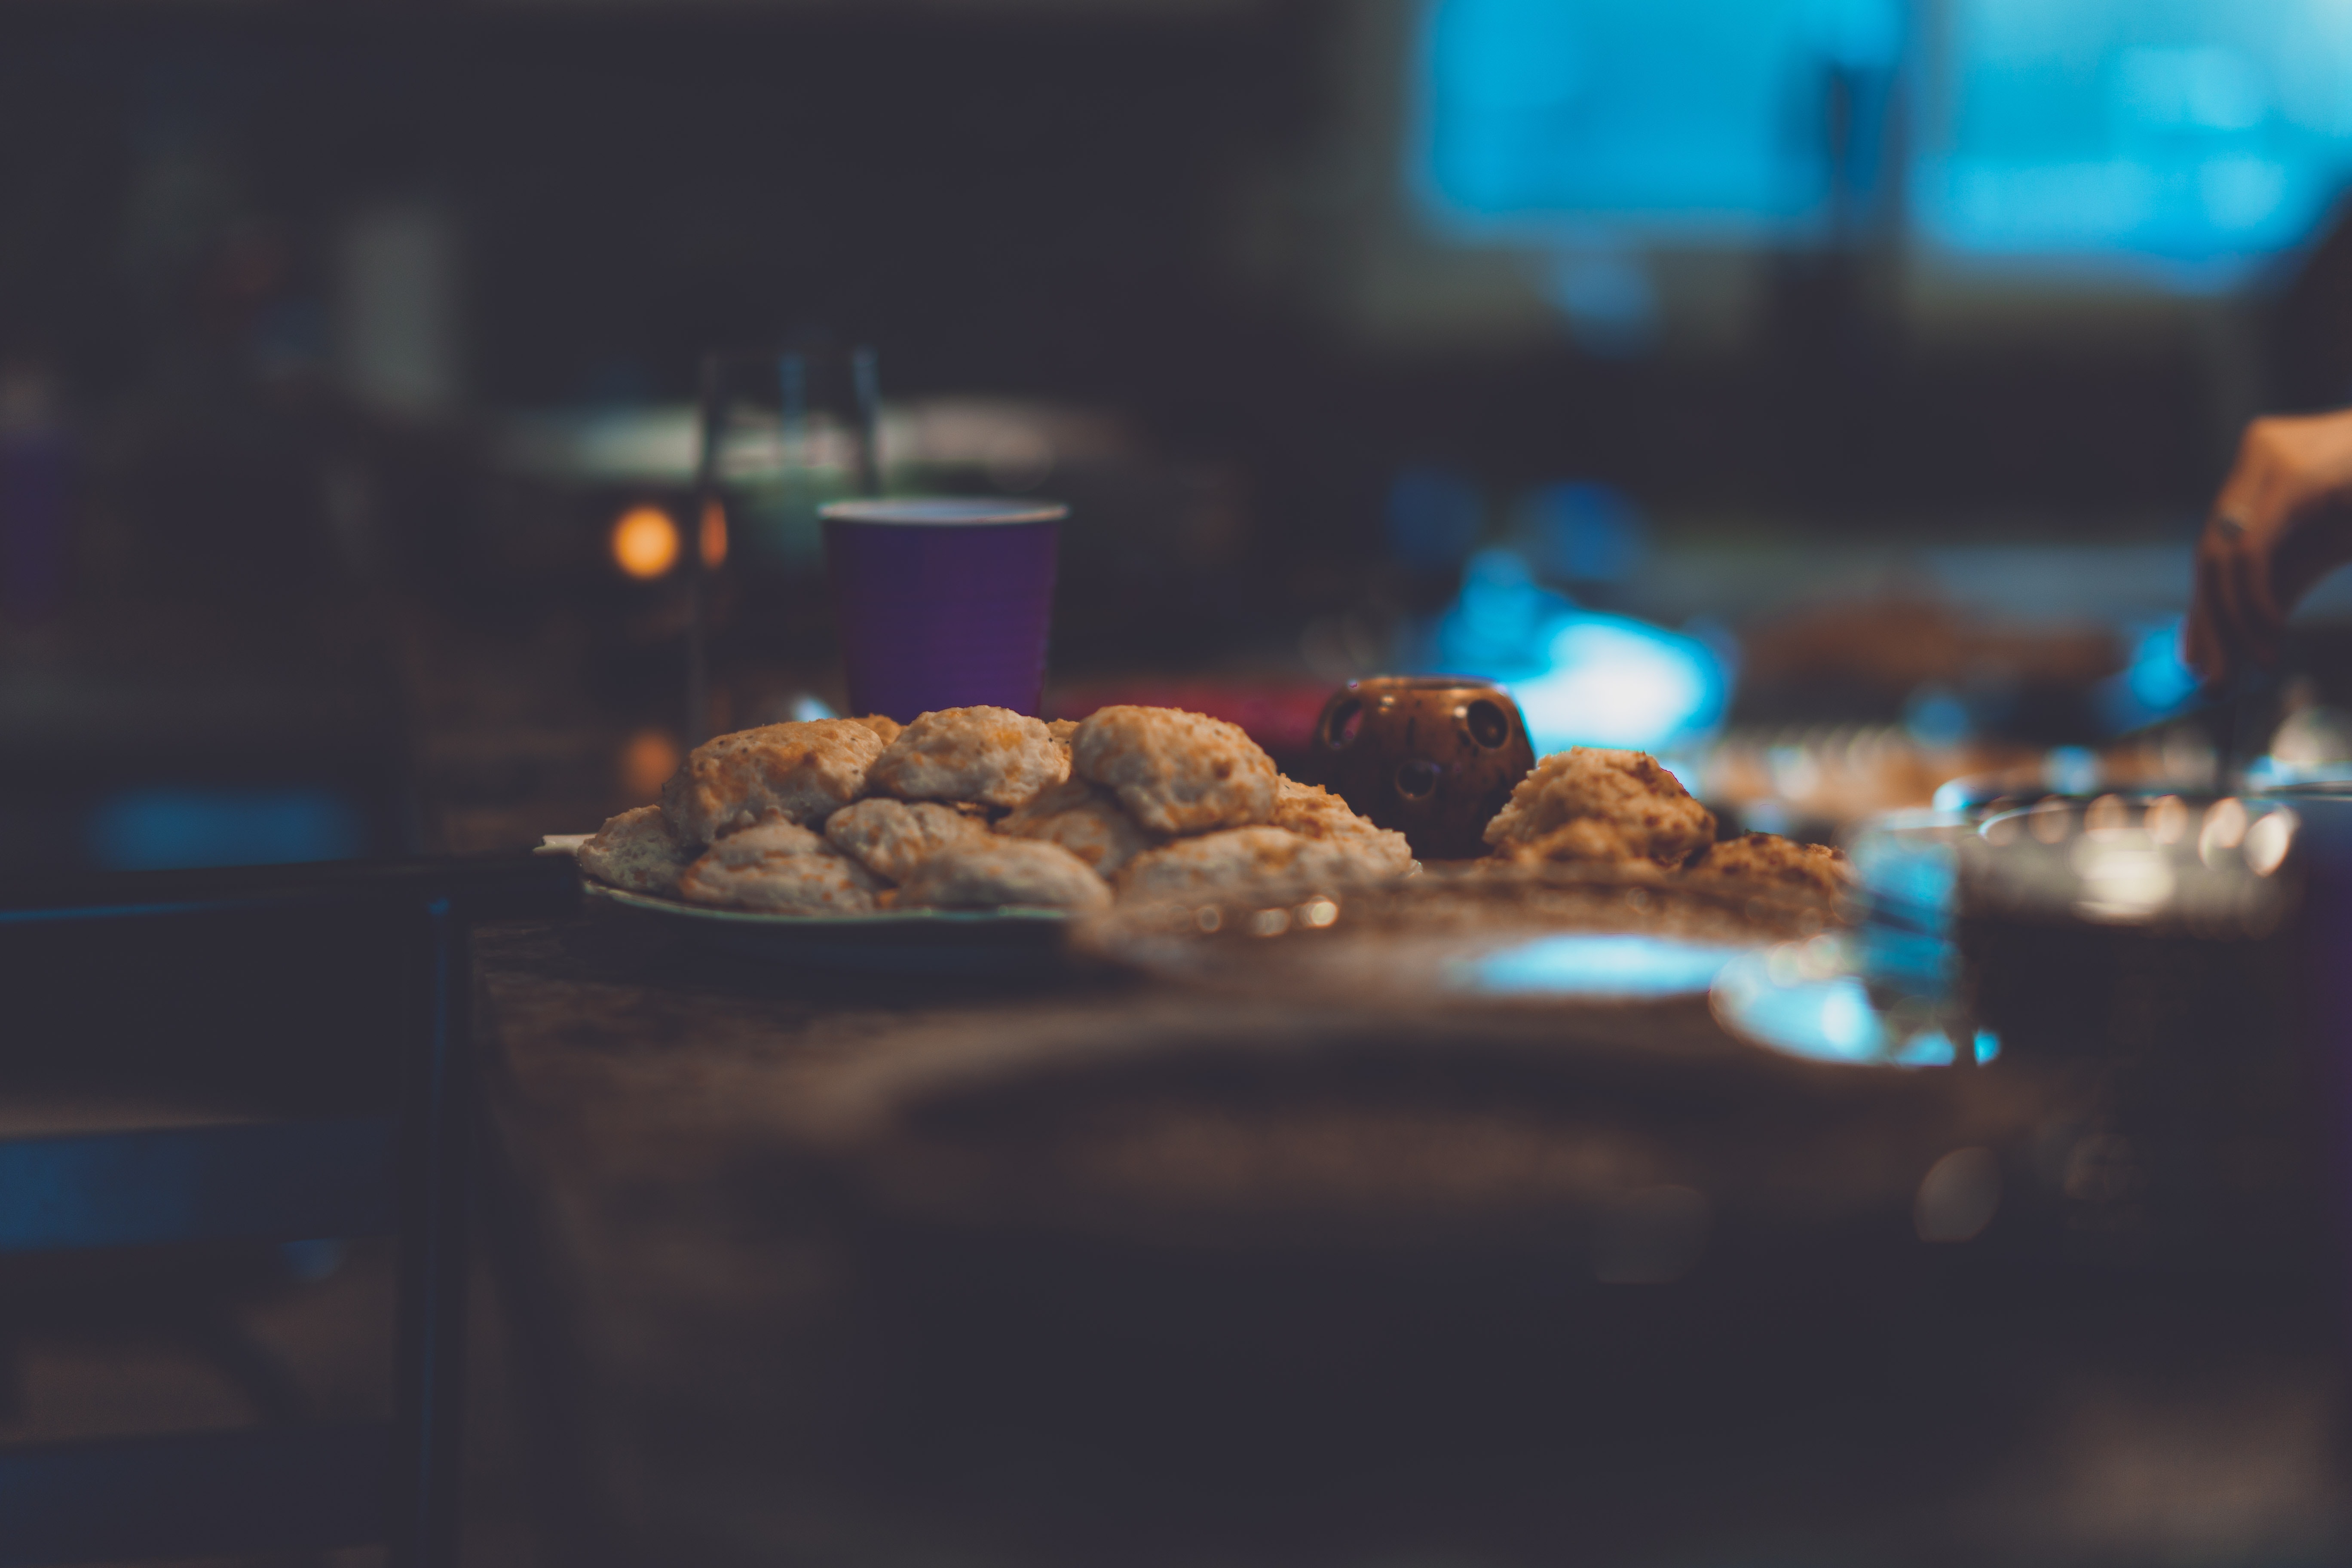
food, dish, cuisine, sweetness, snack, finger food, baking, cloud, meal, baked goods, brunch, dessert, side dish, gas, comfort food